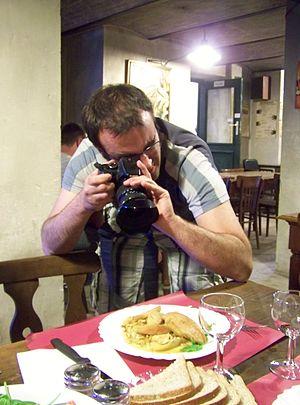
Wiki-photographe en action dans la ferme castrale et musée de la gourmandise d'Hermalle-sous-Huy près de Liège en Belgique.
La photographie culinaire est un type de photographie professionnelle d'illustration spécialisé en nature morte et visant à réaliser des images attrayantes de nourriture afin d'utiliser ces dernières dans des publicités, dans l'emballage, dans des menus ou des livres de recettes.